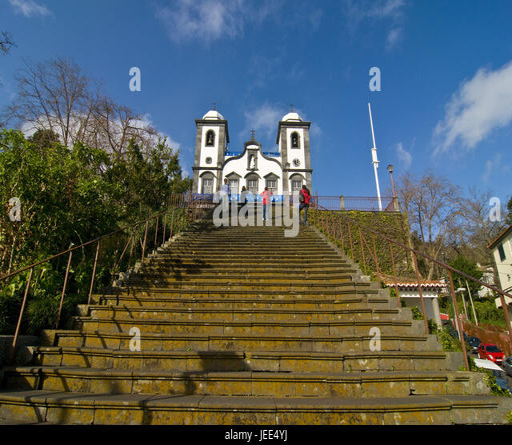
stairs to the church of person